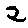
Label: 2